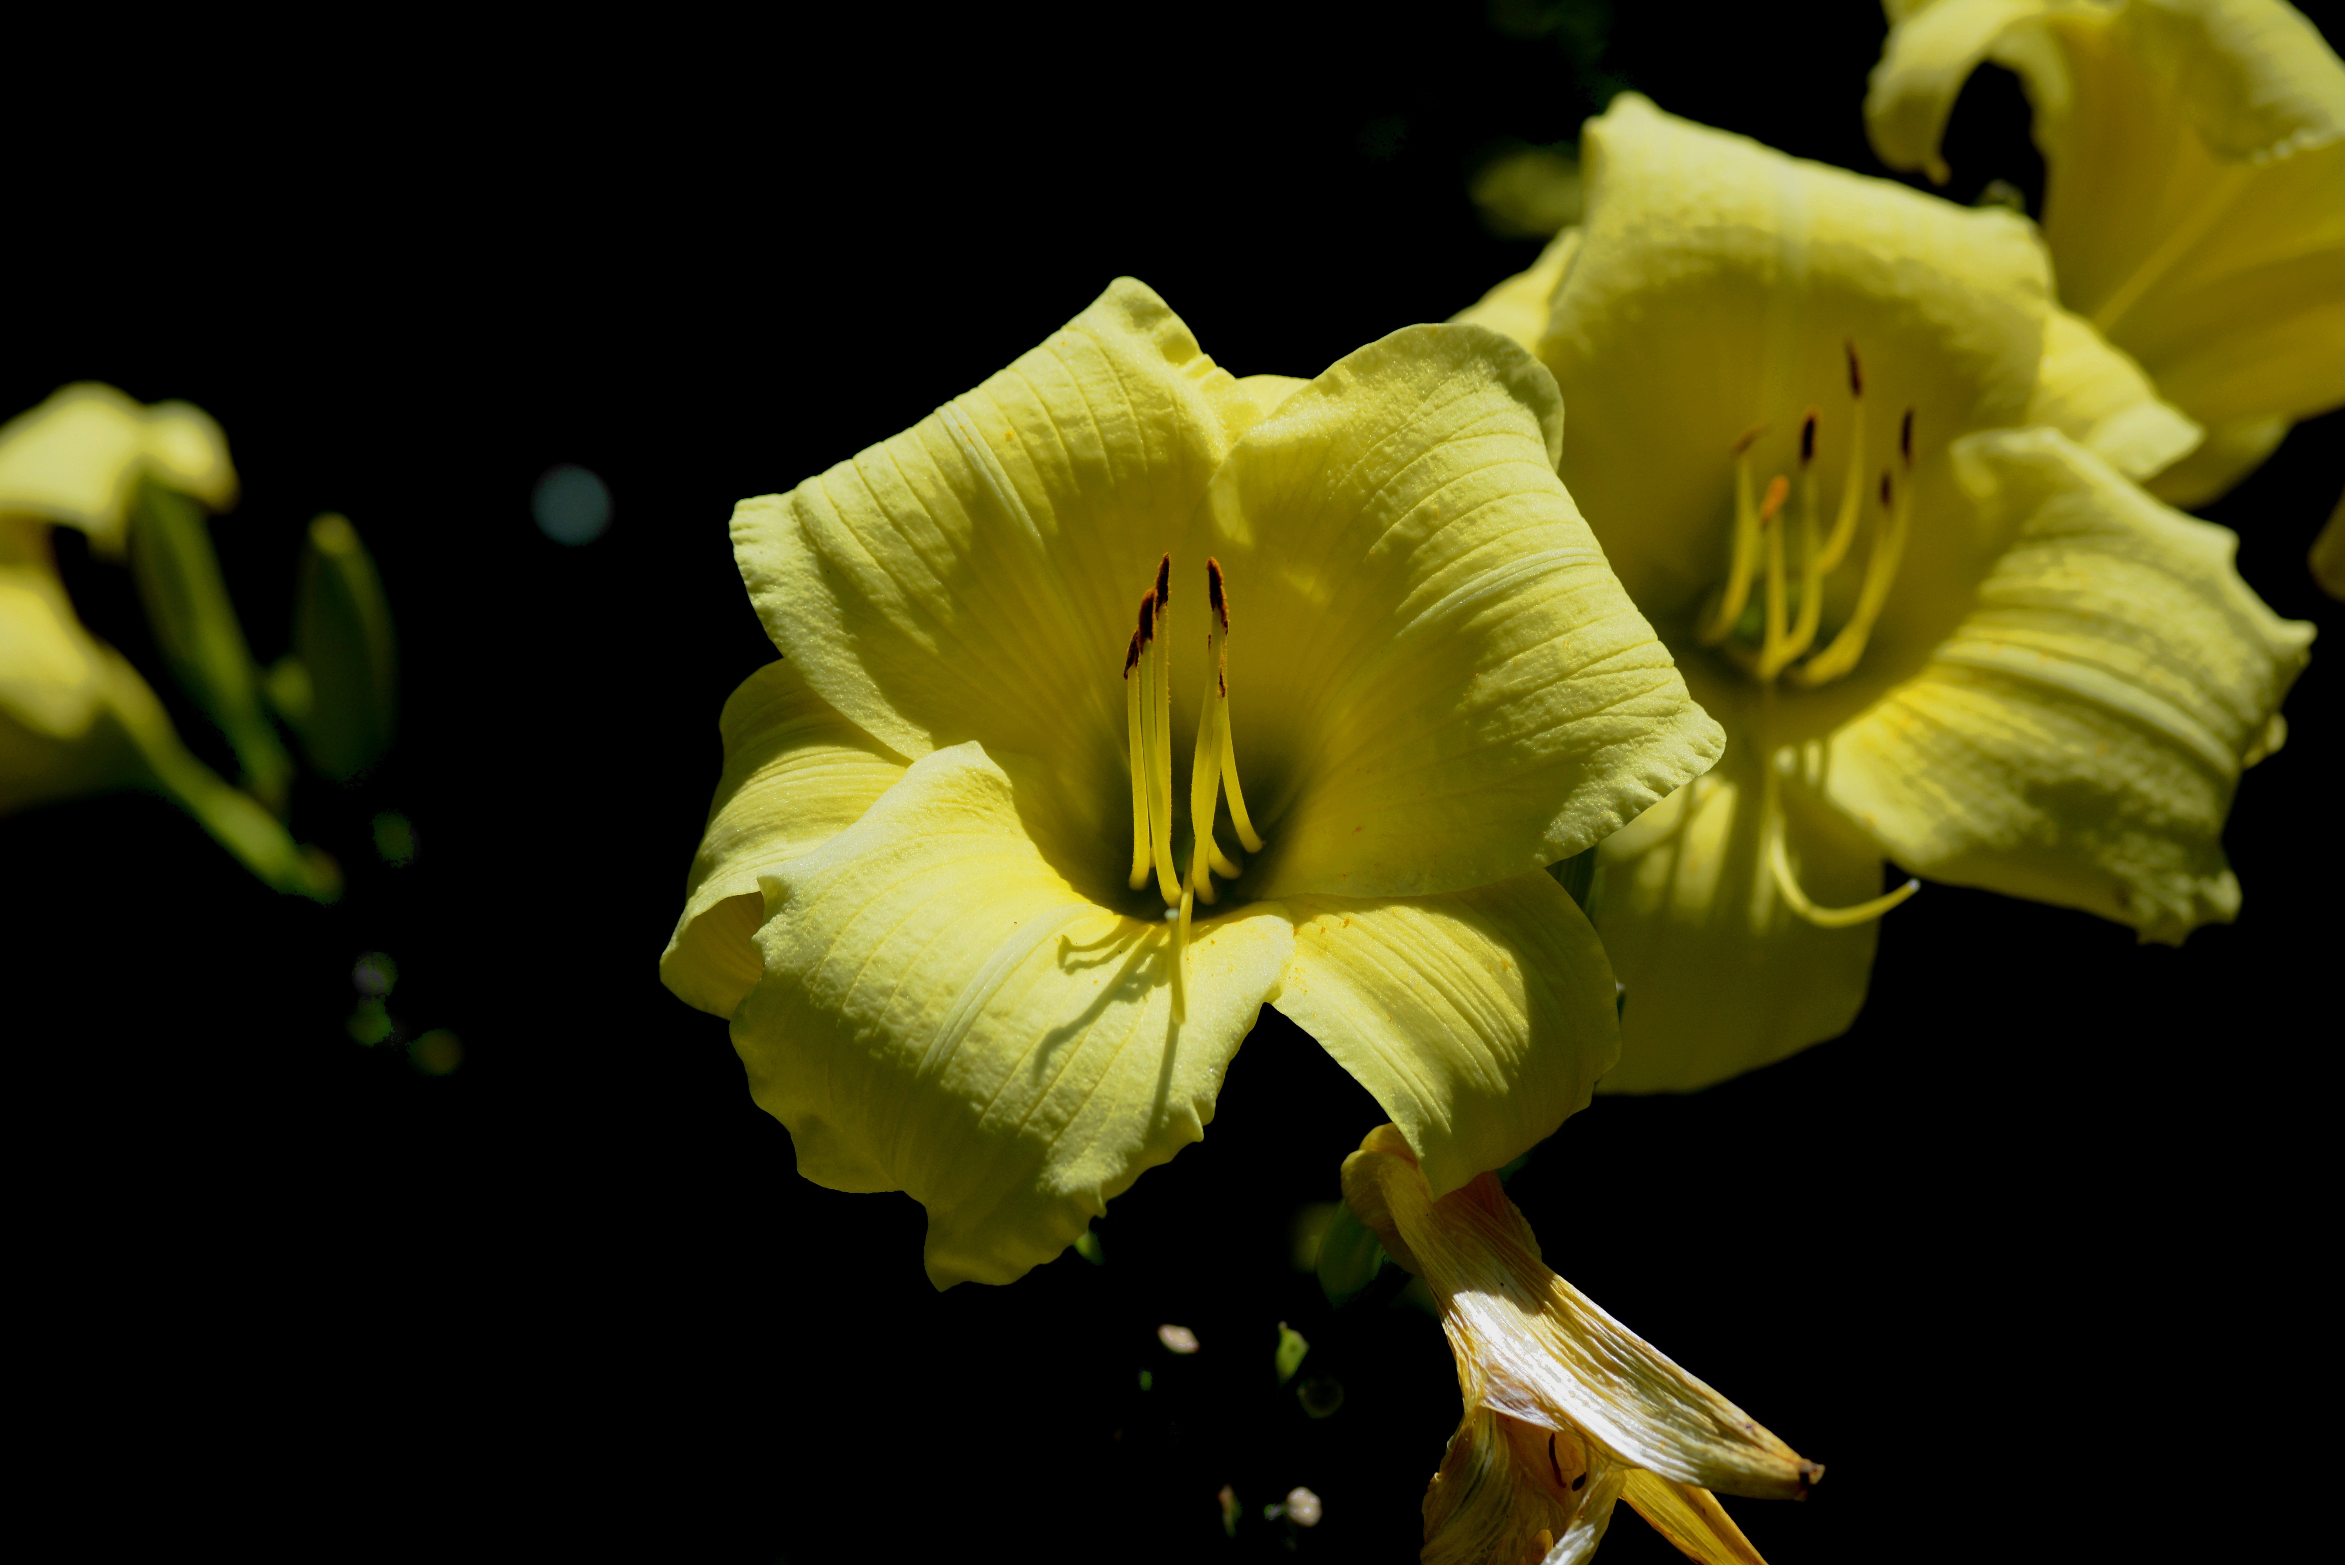
nature, blossom, plant, photography, leaf, flower, petal, bloom, floral, scenic, botany, yellow, garden, flora, close up, tiger, gardening, lily, daylily, macro photography, flowering plant, plant stem, land plant